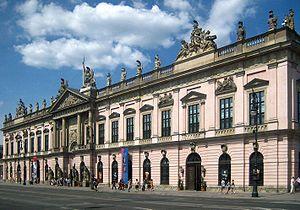
Le Musée historique allemand est un musée créé en 1987 à Berlin-Ouest par la République fédérale d’Allemagne et consacré à l’histoire de l’Allemagne. C’est l’un des musées les plus visités de Berlin. Il est installé à l'extrémité orientale de l’avenue Unter den Linden, nᵒ 2, face au palais du Kronprinz et de la Alte Kommandantur.